Zac Posen

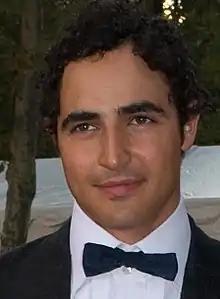
Posen in 2008

Zachary E. Posen (born October 24, 1980) is an American fashion designer.